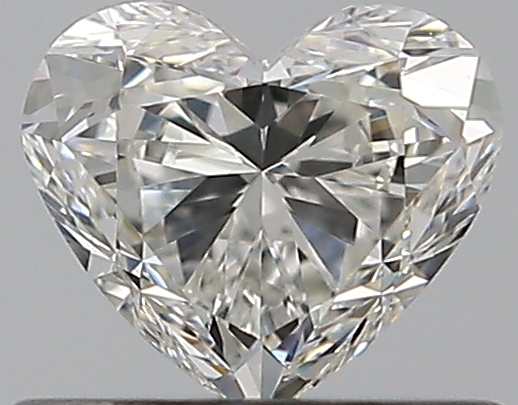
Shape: heart
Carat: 0.5
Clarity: VS2
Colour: H
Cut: EX
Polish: EX
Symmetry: EX
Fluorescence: N
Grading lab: GIA
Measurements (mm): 4.7 x 5.38 x 3.21